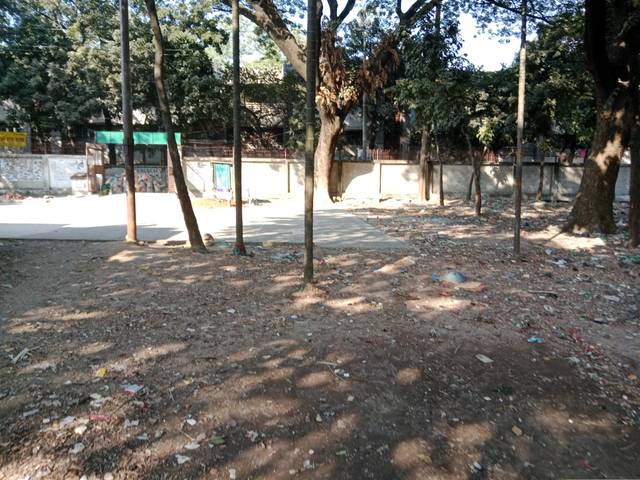
Region: Bangladesh
Coordinates: 23.784, 90.357